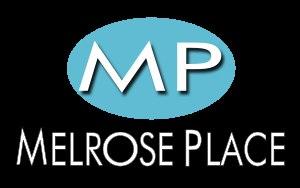
Marcia Cross, née le 25 mars 1962 à Marlborough dans le Massachusetts aux États-Unis, est une actrice américaine.
Grant Alan Show, est un acteur américain, né le 27 février 1962 à Détroit.